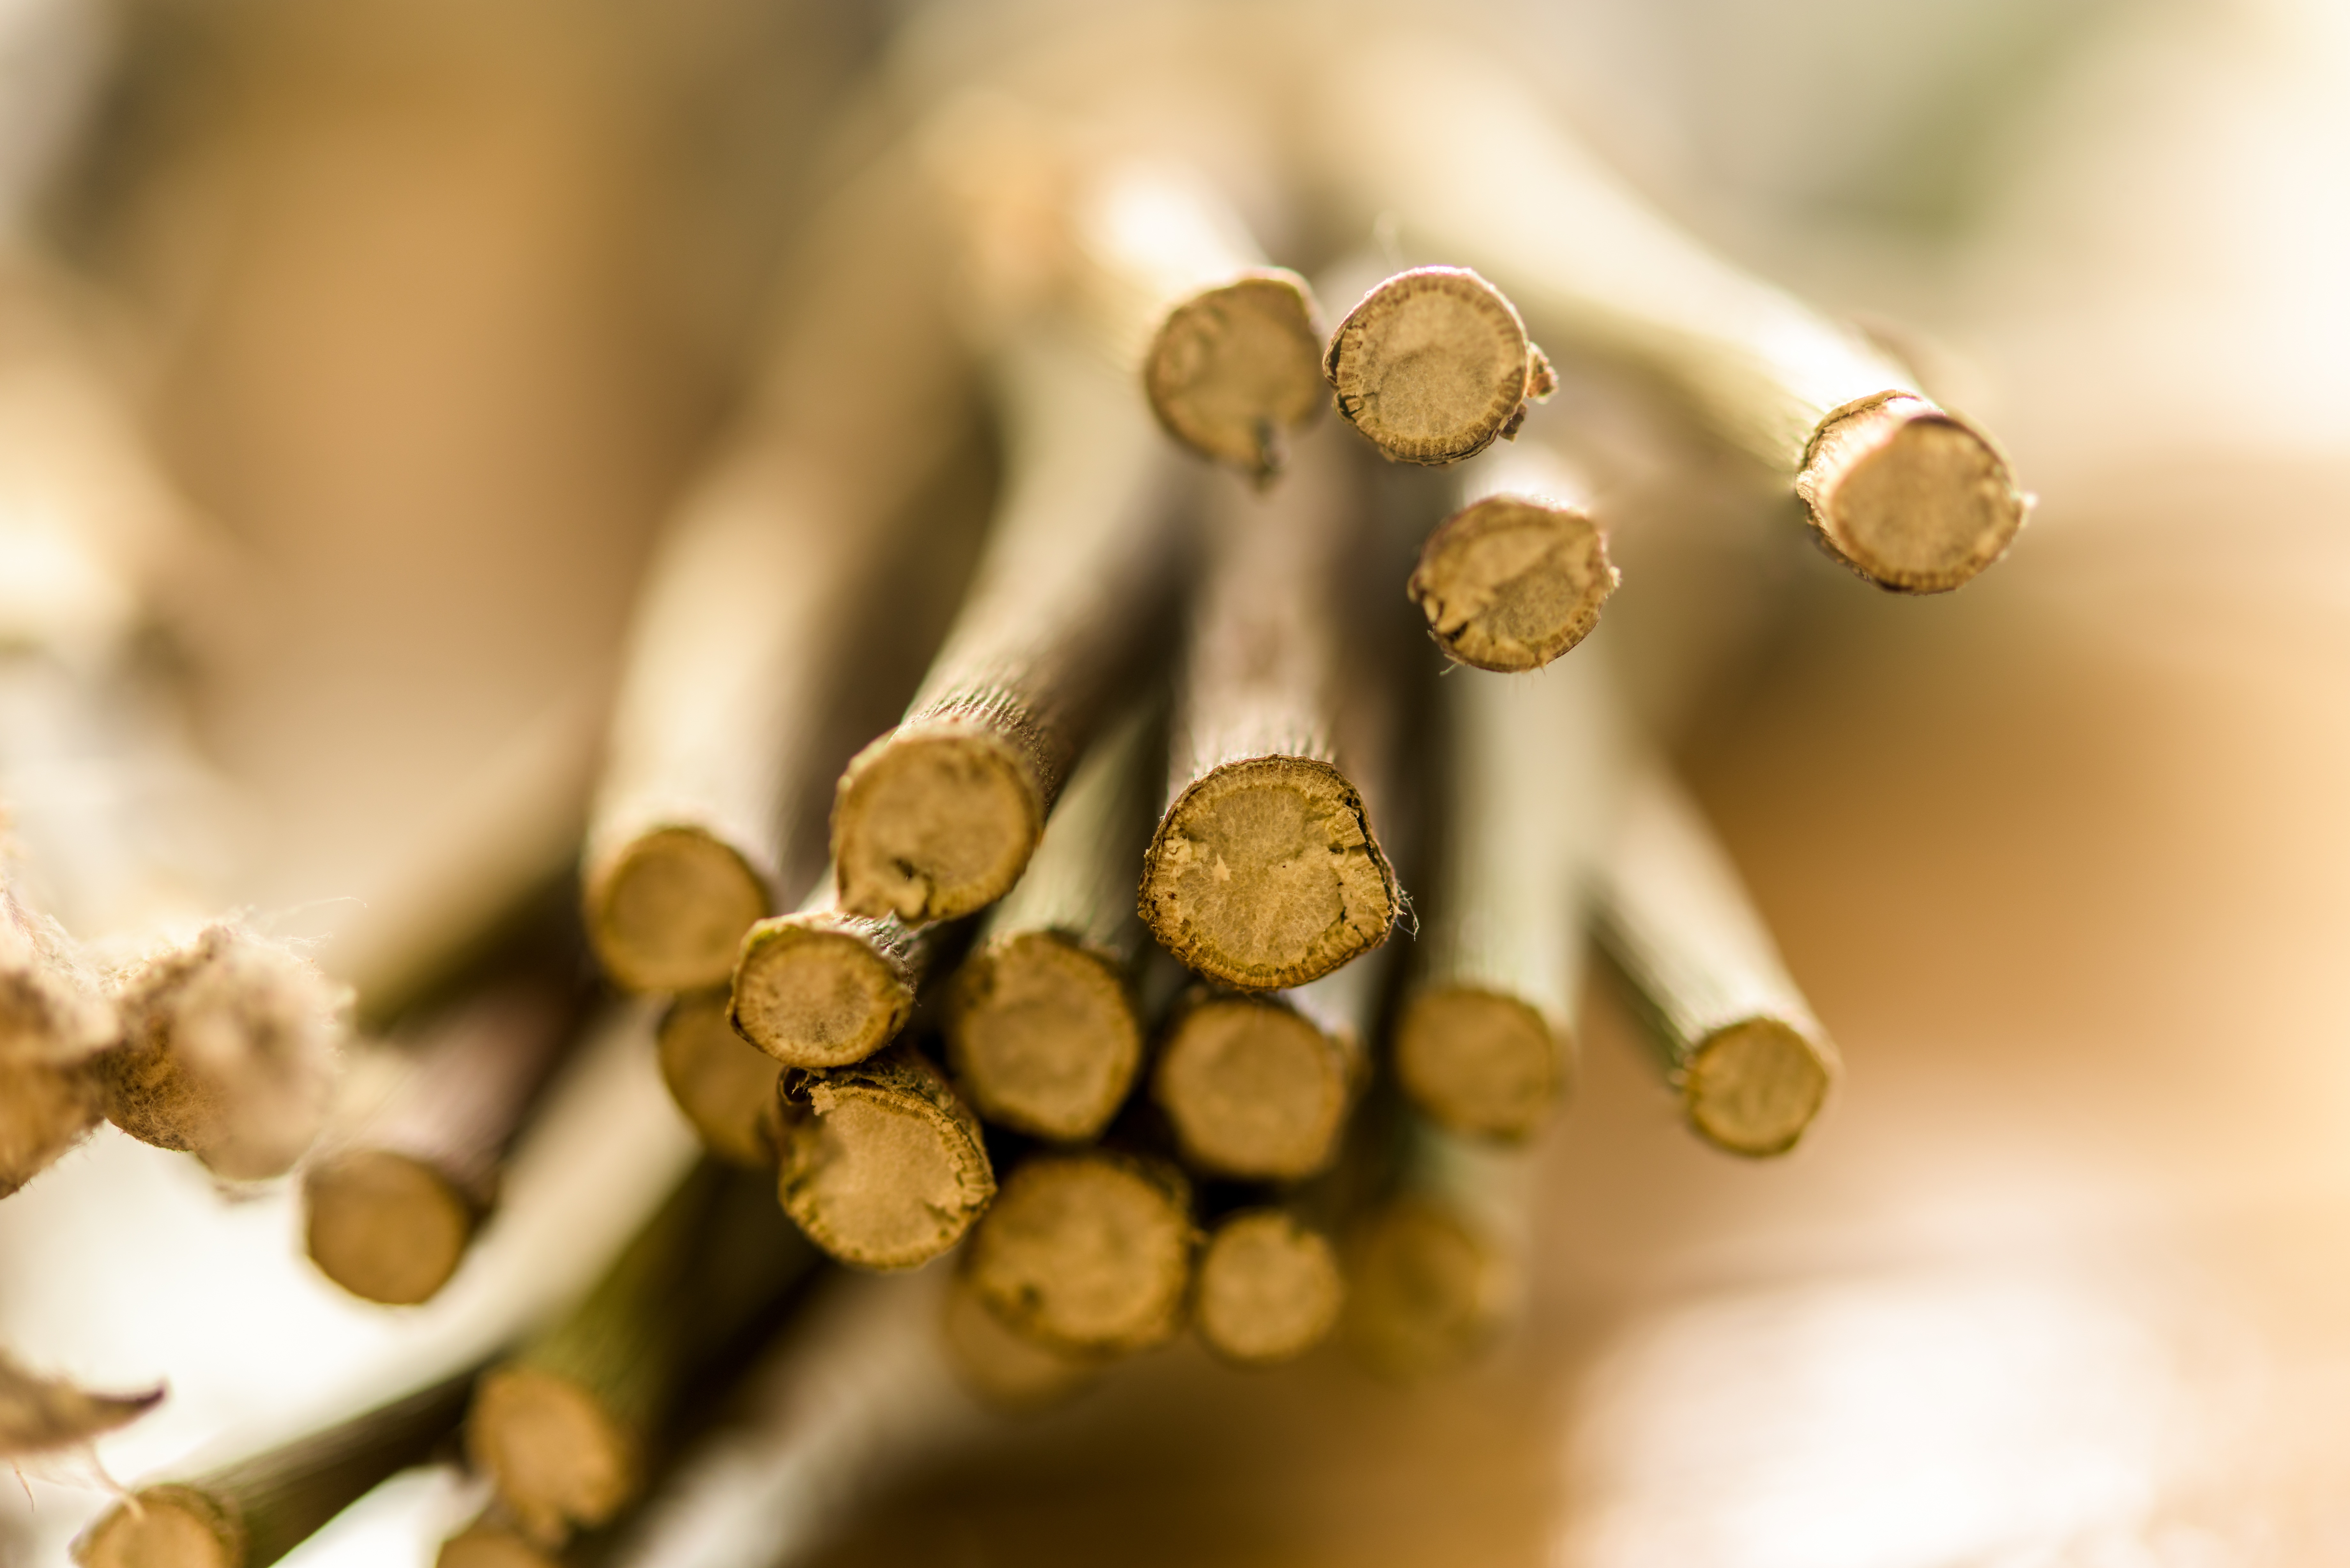
tree, branch, plant, wood, photography, leaf, flower, produce, flora, twig, close up, macro photography, flavor, plant stem